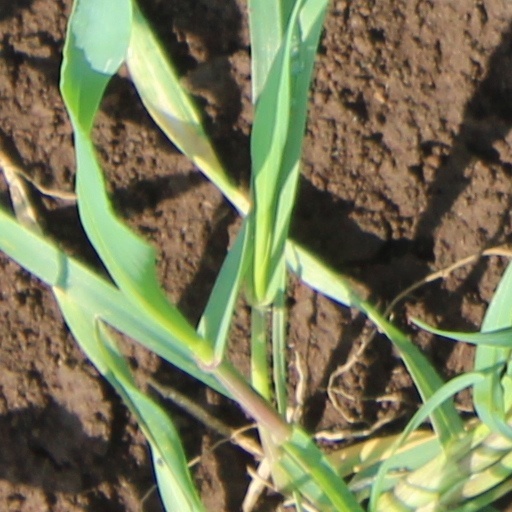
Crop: wheat